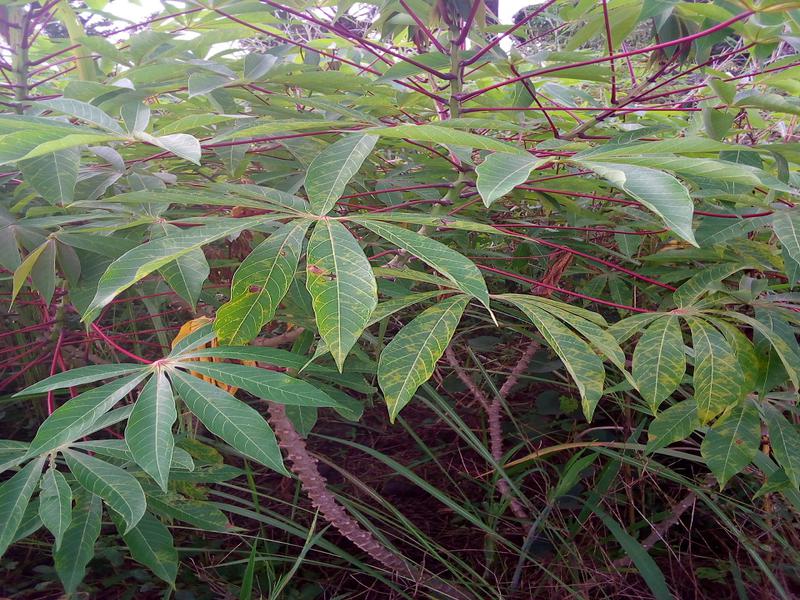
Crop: cassava
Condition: brown_streak_disease